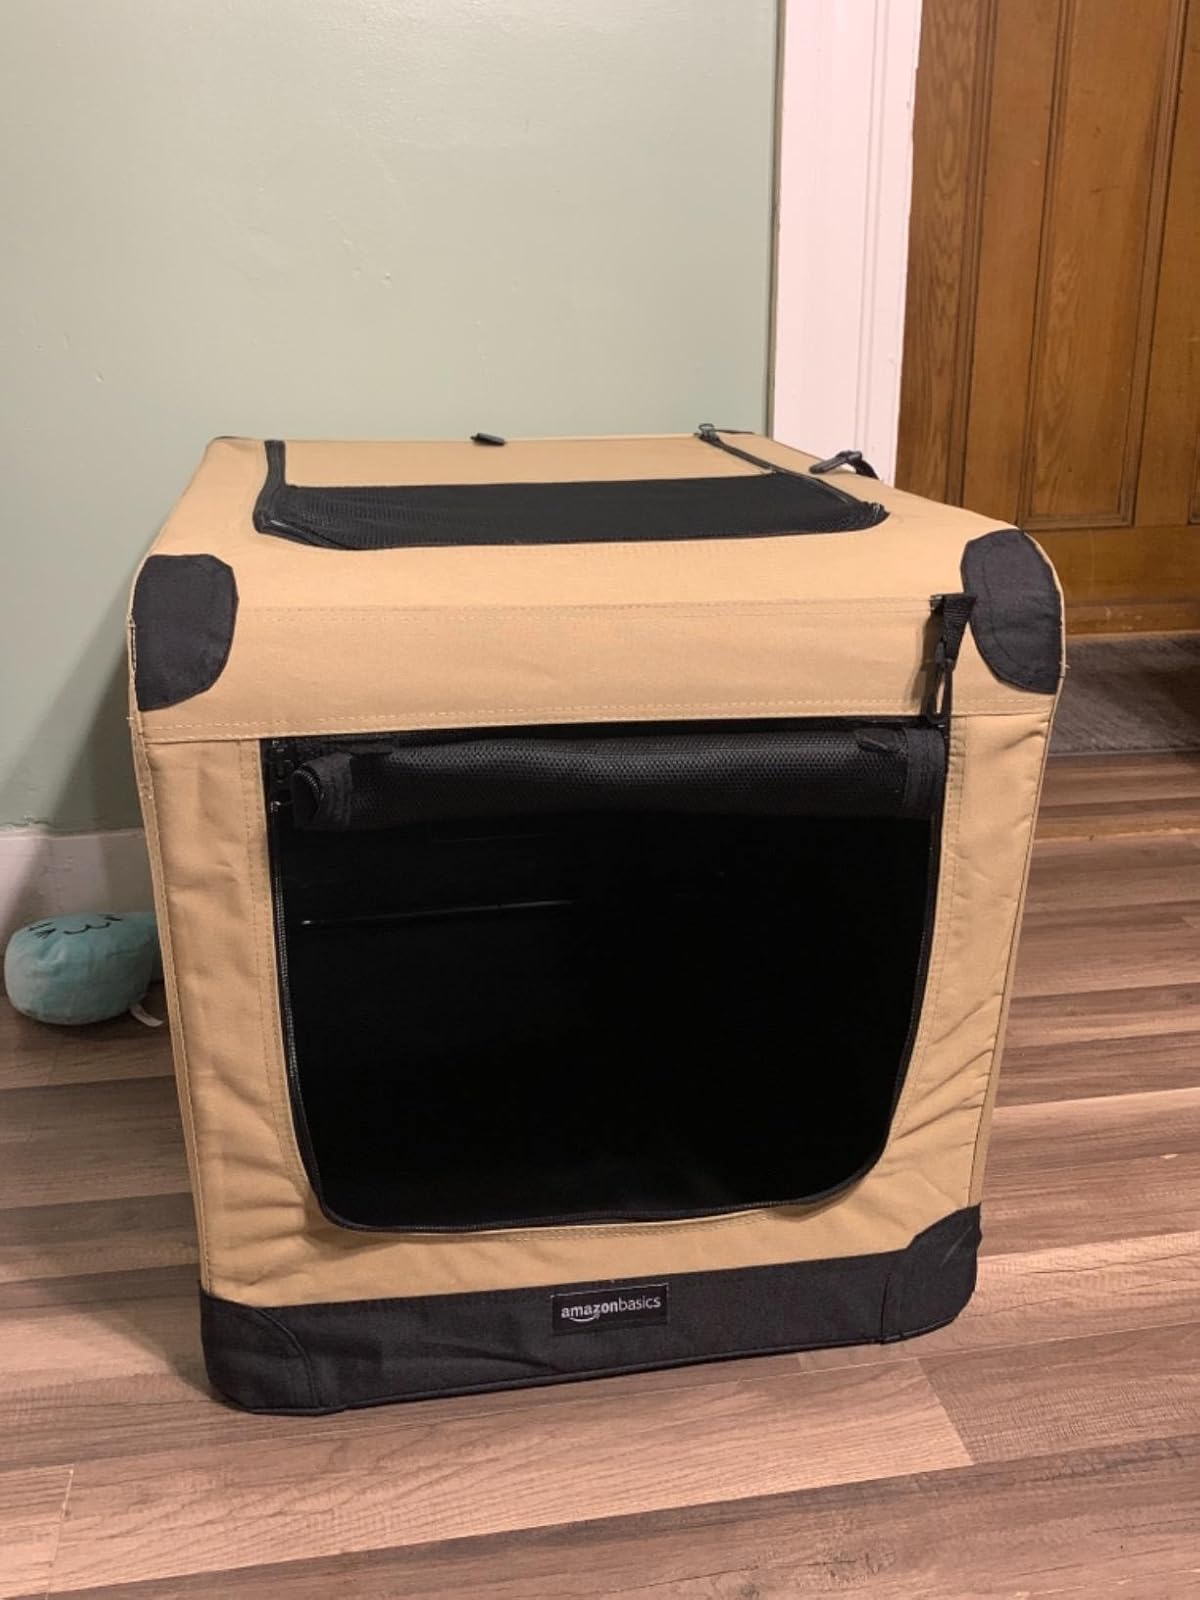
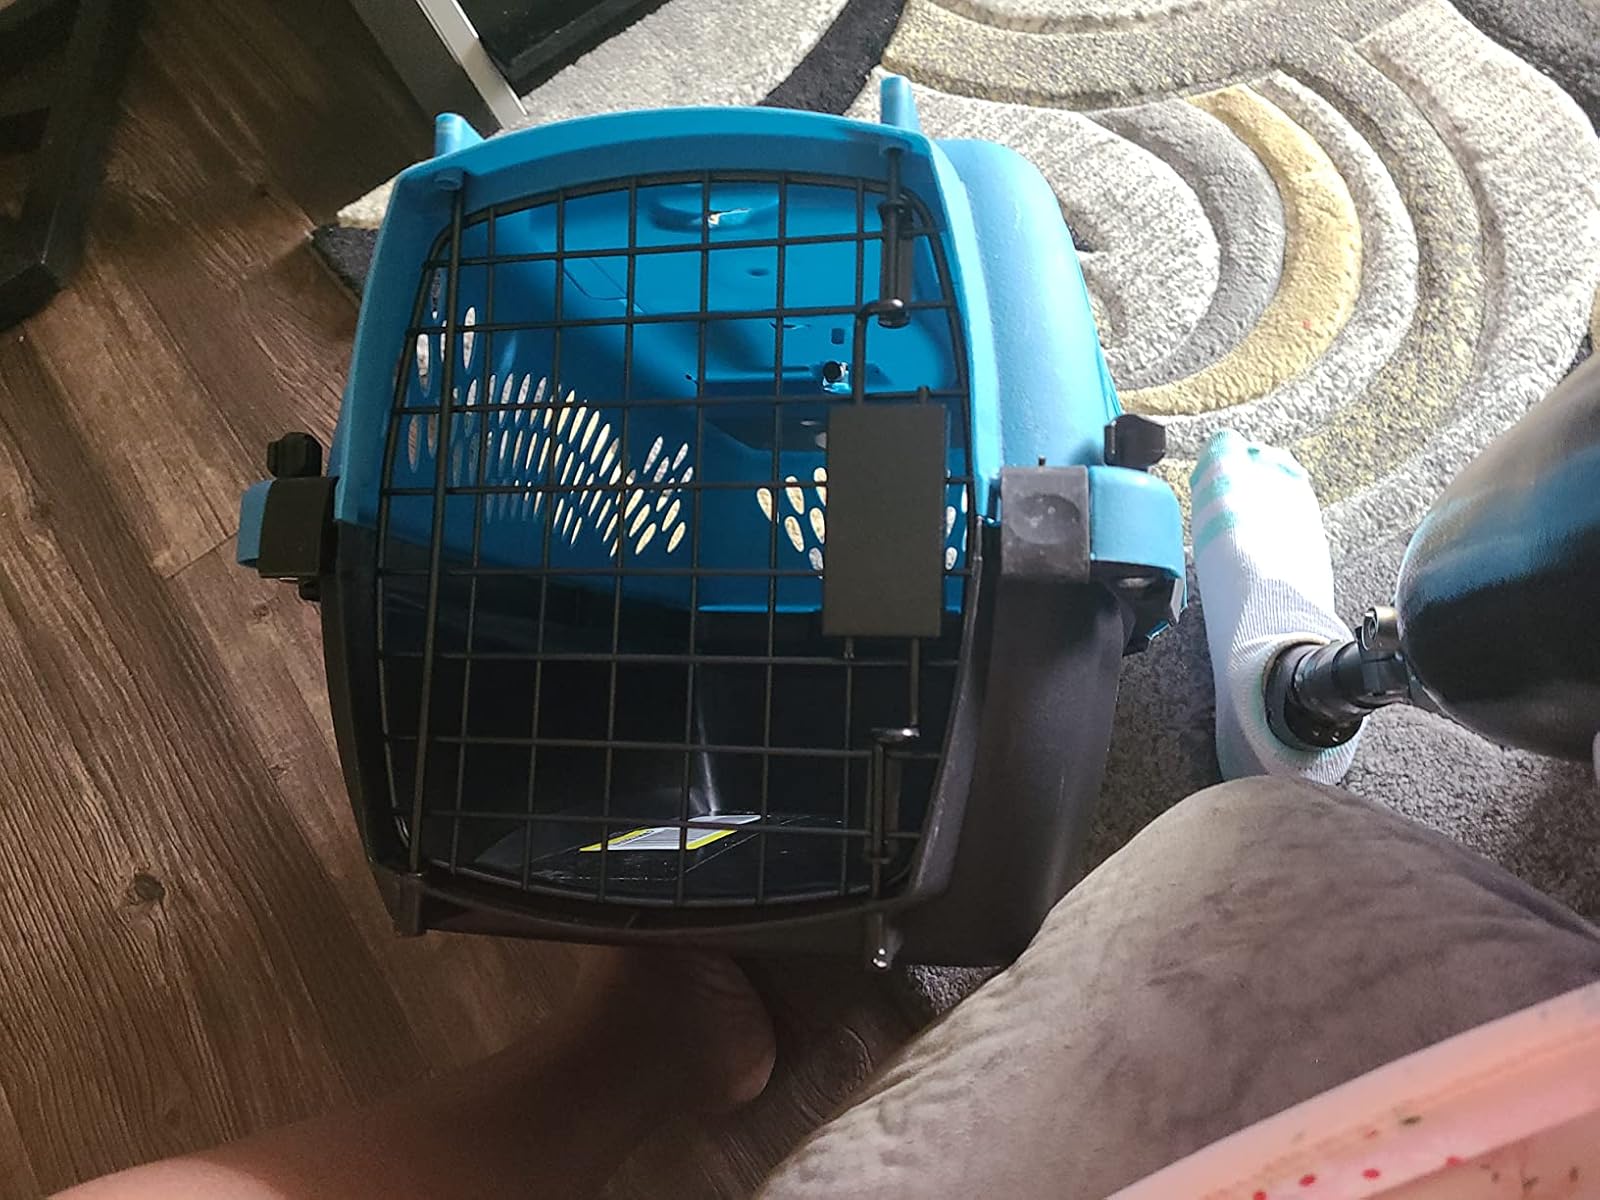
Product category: items_kennel
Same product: no